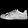
Label: Sneaker